Lasakau sea warriors

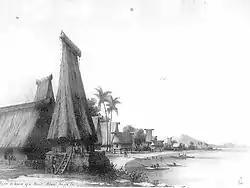
Bau Spirit House at Ucui Nabou and Lasakau shoreline scene. Viwa Island in background. From a drawing by Lieut. Conway Shipley 1848.

The rise of the Mataqalikira clan of Lasakau began with Ratu Tubuanakoro alias Kolivisawaqa I, Tutekovuya and Tuisavura alias Gavidi. In 1832 Ratu Tubuanakoro, vasu to Gau and Cakobau's half brother, was slain by rebels on Bau who were against his Father Tanoa's rule. Routledge's account of Tubuanakoro's demise was that he was disposed of by his half brother Tutekovuya. Tubuanakoro through his mother and first wife of Tanoa, Adi Vereivalu was vasu levu to the Takala- i- Gau clan, of Sawaike. Ratu Tubuanakoro with his army of Lasakau marauders, hence had great authority over Gau island and the Lomaiviti group of islands as a whole. As Tanoa's trusted collector of tribute and wealth this may have led to his demise at the hands of rebels including his half brother Tutekovuya, the vasu-i- Tamavua Naitasiri. Ratu Nalila and his father Maibole of the Tunidaunibau then later deposed Tutekovuya in 1840. Tutekovuya was the Lasakau leader and co-conspirator with Ratu Seru Cakobau's in 1837, where Bau was destroyed and Ratu Tanoa restored as the Vunivalu. Tutekovuya is a 'ravu' name shortened for 'he that set fire to the great Bauan temple of Dulukovuya', that was bestowed on the Lasakau chief after Cakobau's successful counter-coup. The support of the Roko Tui Dreketi to Lasakau was crucial in the success of this coup in which Tanoa the vasu to Rewa was re-installed though Cakobau was the power behind the throne. Later Ratu Gavidi then disposed of Nalila in revenge of Tute his half brother's death. Nalila from the Tunidau sub-clan was contending ascendency with Gavidi of the Mataqalikira clan among the Lasakau people. The phrase "Verevakabau" became synonymous with Bauan politics and the ongoing struggle for power. Through the successful coup of 1837 the name "Ca ko Bau" (Destroyer of Bau) was conferred upon Ratu Seru and "Ga(sau)vidi" upon Tuisavura II. Many recorded contacts in the 1830s and 1840s such as with Commodore Charles Wilkes, Captain John Erskine and Reverend Calvert, place Lasakau chief Gavidi as Cakobau's leading enforcer. In 1849 Captain Erskine of H.B.M. ship Havannah wrote," The town or city of Bau seems to consist of three divisions: viz; Soso, Bau, Lasakau; the latter meaning the fishermen, of whom Gavidi is chief, being next in importance to Thakombau, and his great friend."